Adalbi Shkhagoshev

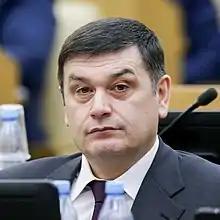

Adalby Lyulevich Shkhagoshev (6 June 1967, Trubchevsk, Bryansk Oblast) is a Russian political figure and deputy of the 5th, 6th, 7th, and 8th State Dumas.